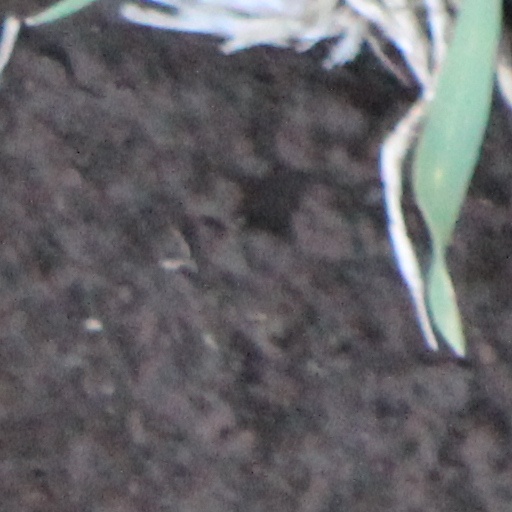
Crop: wheat